Anatomical terms of neuroanatomy

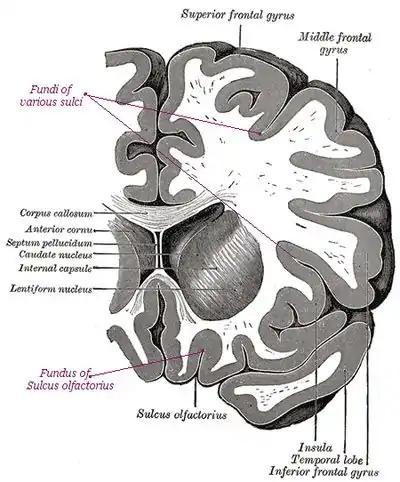
Image of the human brain showing sulci, gyri, and fundi shown in a Coronal section.

A "gyrus" is an outward folding of the brain, for example the precentral gyrus. A "sulcus" is an inward fold, or valley in the brain's surface - for example the central sulcus. Additional terms used to describe these may include: